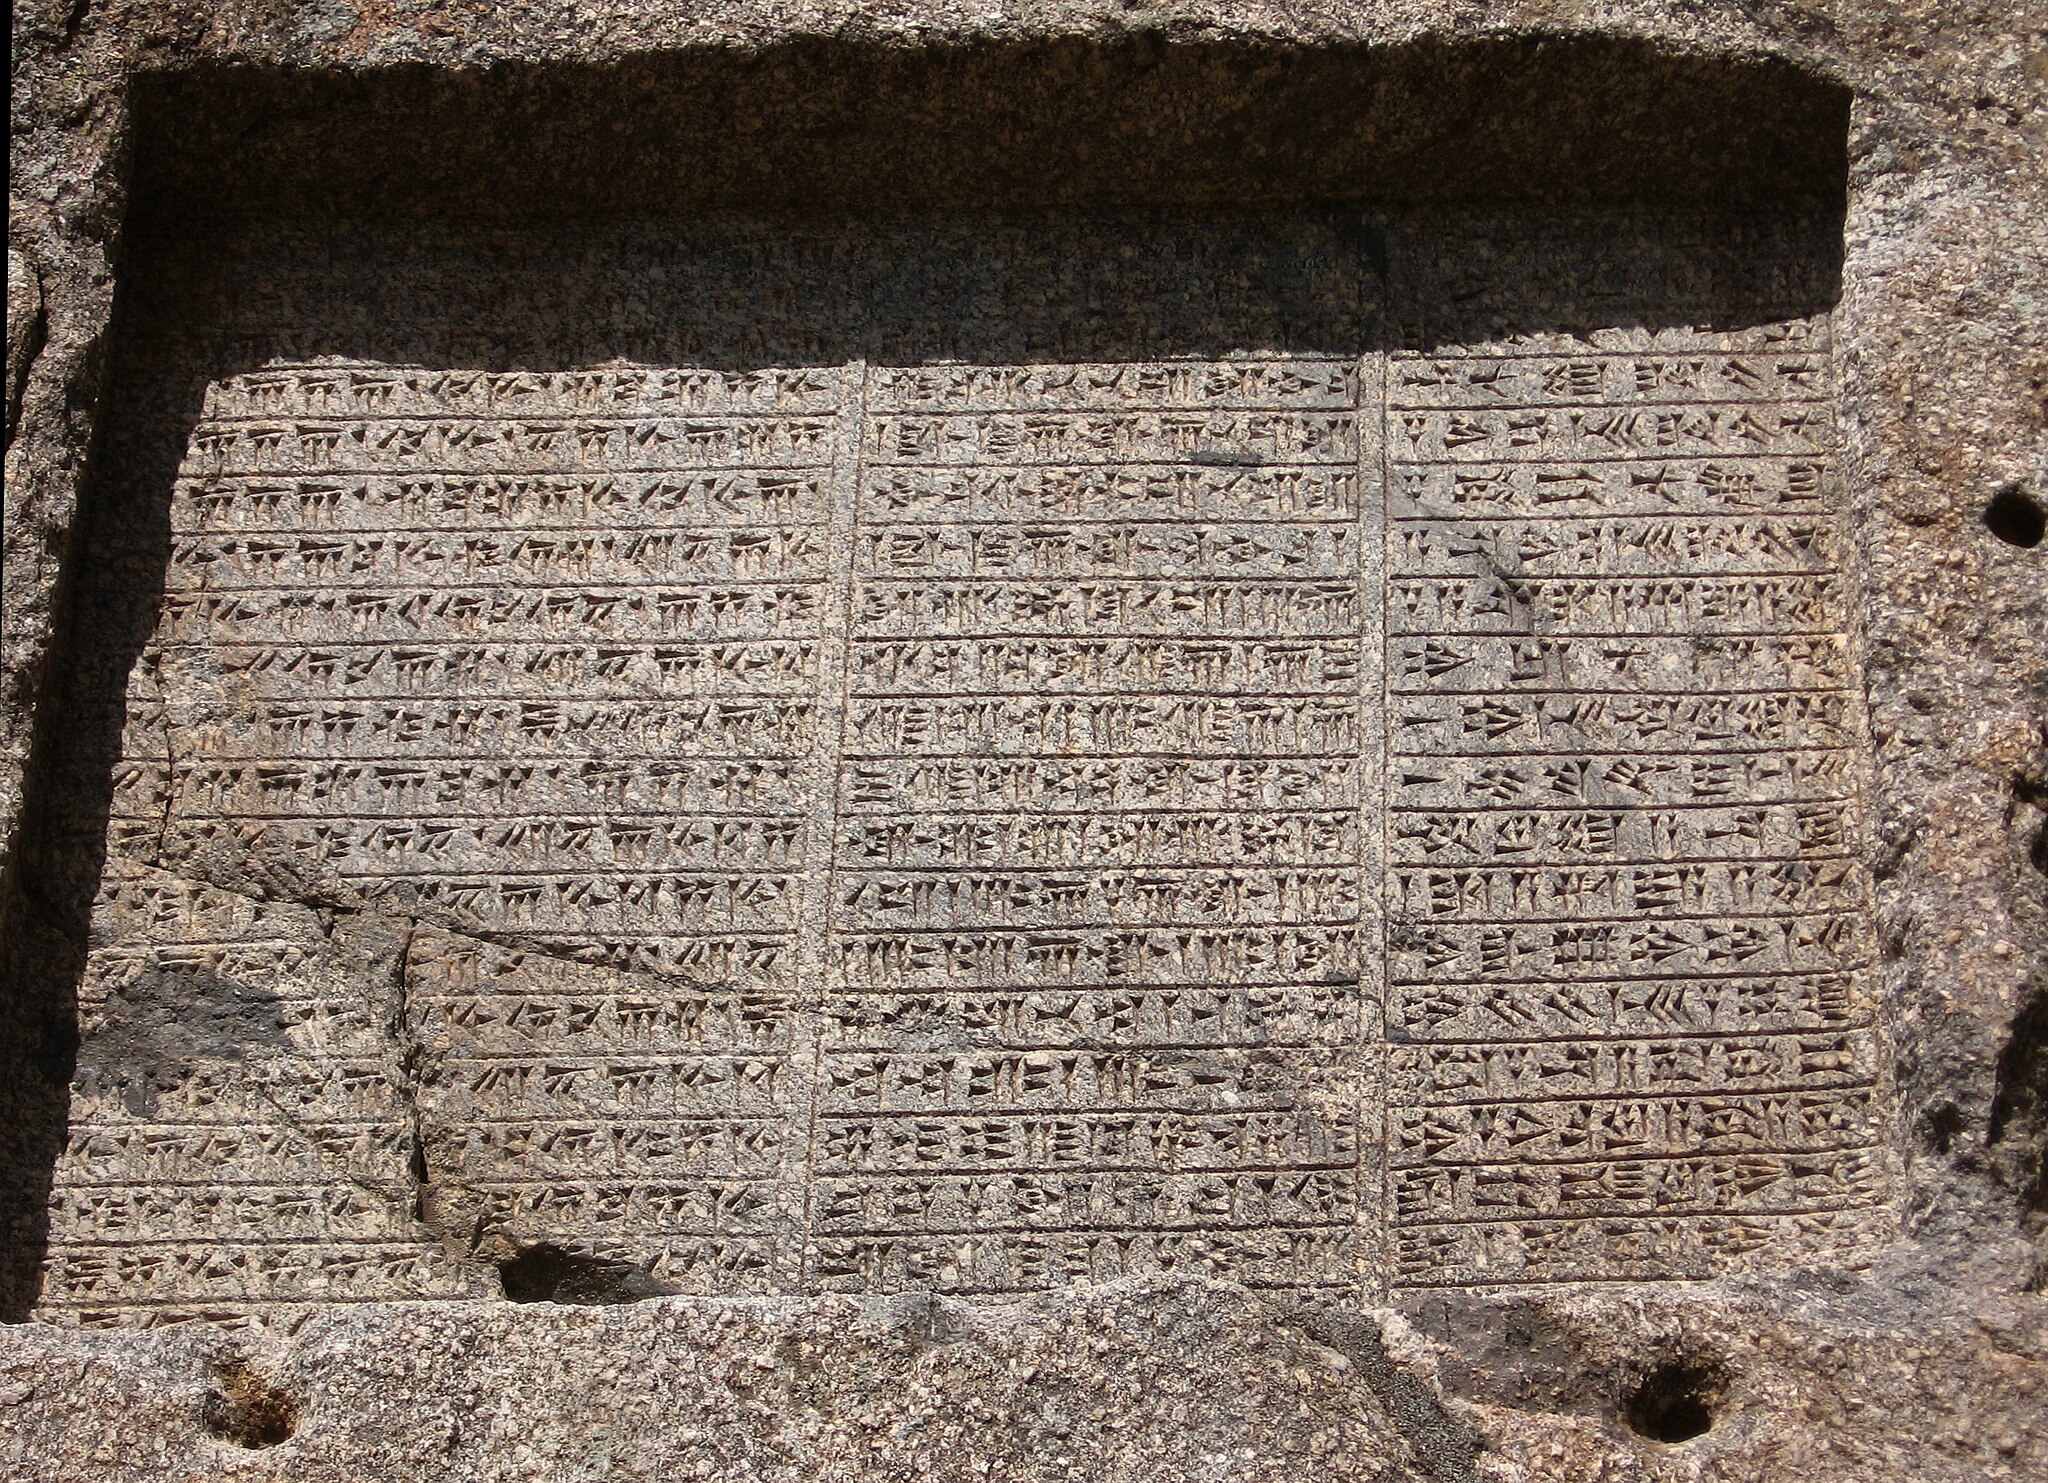
Title: گنجنامه کتیبه بالایی
Date: 2020-10-06
Categories: Ganj Nameh inscriptions, Self-published work, Cultural heritage monuments in Iran with known IDs, Uploaded via Campaign:wlm-ir, Images from Wiki Loves Monuments in Hamadan, Iran photographs taken on 2020-10-06, Images from Wiki Loves Monuments 2020, Images from Wiki Loves Monuments 2020 in Iran